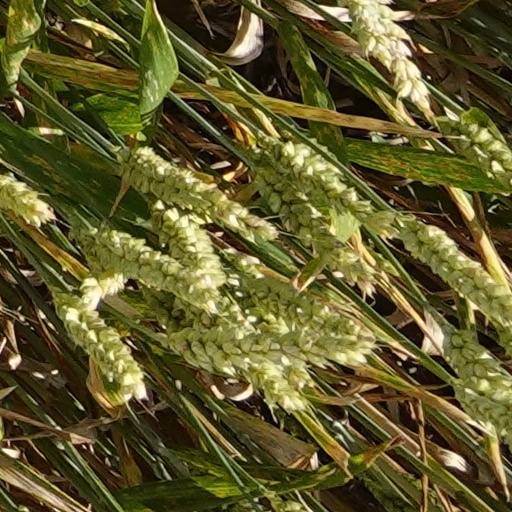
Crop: wheat